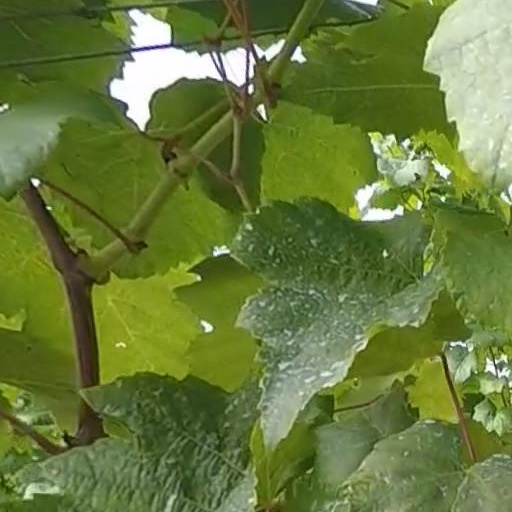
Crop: grape